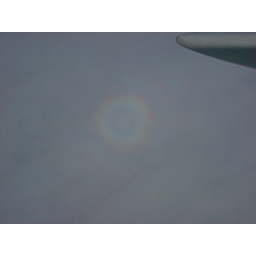
Glory in the cloud below my plane